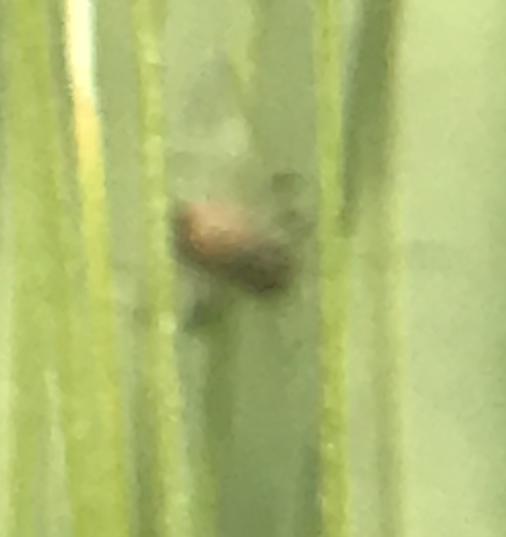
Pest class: english_grain_aphid